Saalfeld

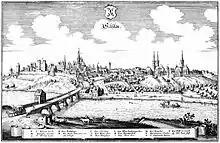
Saalfeld, Matthäus Merian, about 1650

Saalfeld is one of the historic towns of Thuringia, possibly founded by the 7th century around a Thuringii (Gothic) fortress today called Hoher Schwarm or "Sorbenburg" (Sorbs' Castle). The area was first mentioned in an 899 deed. Kitzerstein Castle standing on an eminence above the Saale River, was said to have been originally erected by the German King Henry the Fowler, although the present-day building was not built before the 16th century. In 1012 the last Ottonian emperor Henry II ceded the former Carolingian "Kaiserpfalz" to Count Palatine Ezzo of Lotharingia, whose daughter Richeza bequested it to the Archbishops of Cologne.